Coleshill House

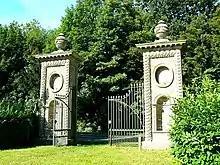
Two of the surviving gate piers

Coleshill House was a country house in England, near the village of Coleshill, in the Vale of White Horse. Historically, the house was in Berkshire but since boundary changes in 1974 its site is in Oxfordshire.